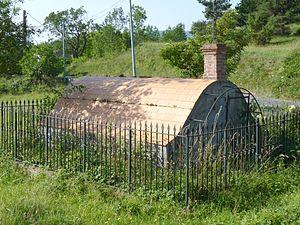
Petit Caveau (famille Costa) à la sortie du village près de la place, Coustouges (Pyrénées-Orientales, Languedoc-Roussillon, France) Català: El panteó (família Costa) a la sortida del poble, Costoja (Pirineus Orientals, Llenguadoc-Rosselló, França) Español: La bovedilla (familia Costa) a la sortida del pueblo, Coustouges (Pirineos Orientales, Languedoc-Rosellón, Francia)
Coustouges est une commune française située dans le département des Pyrénées-Orientales, en région Occitanie.